Hobcart

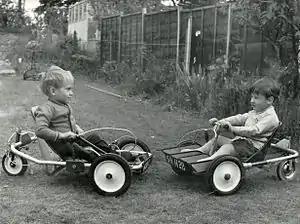
David Smith and John Casey using their Hobcarts in the late 1960s.

A hobcart was a type of mobility device designed in the late 1960s by Dr. Steven Perry of Albrighton, Shropshire, UK.